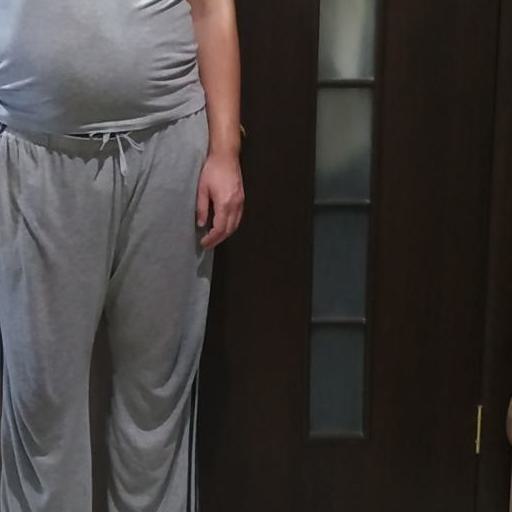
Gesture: no_gesture